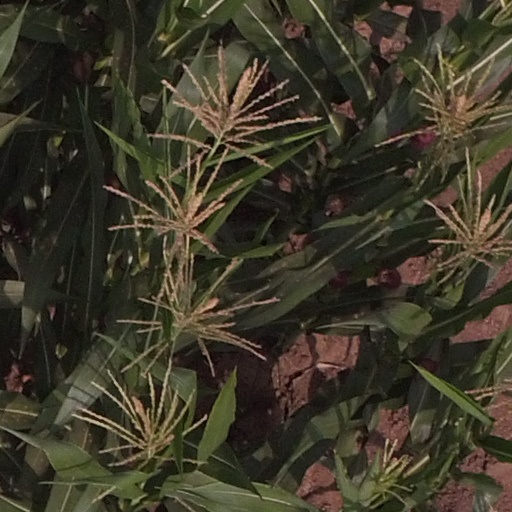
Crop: maize; corn